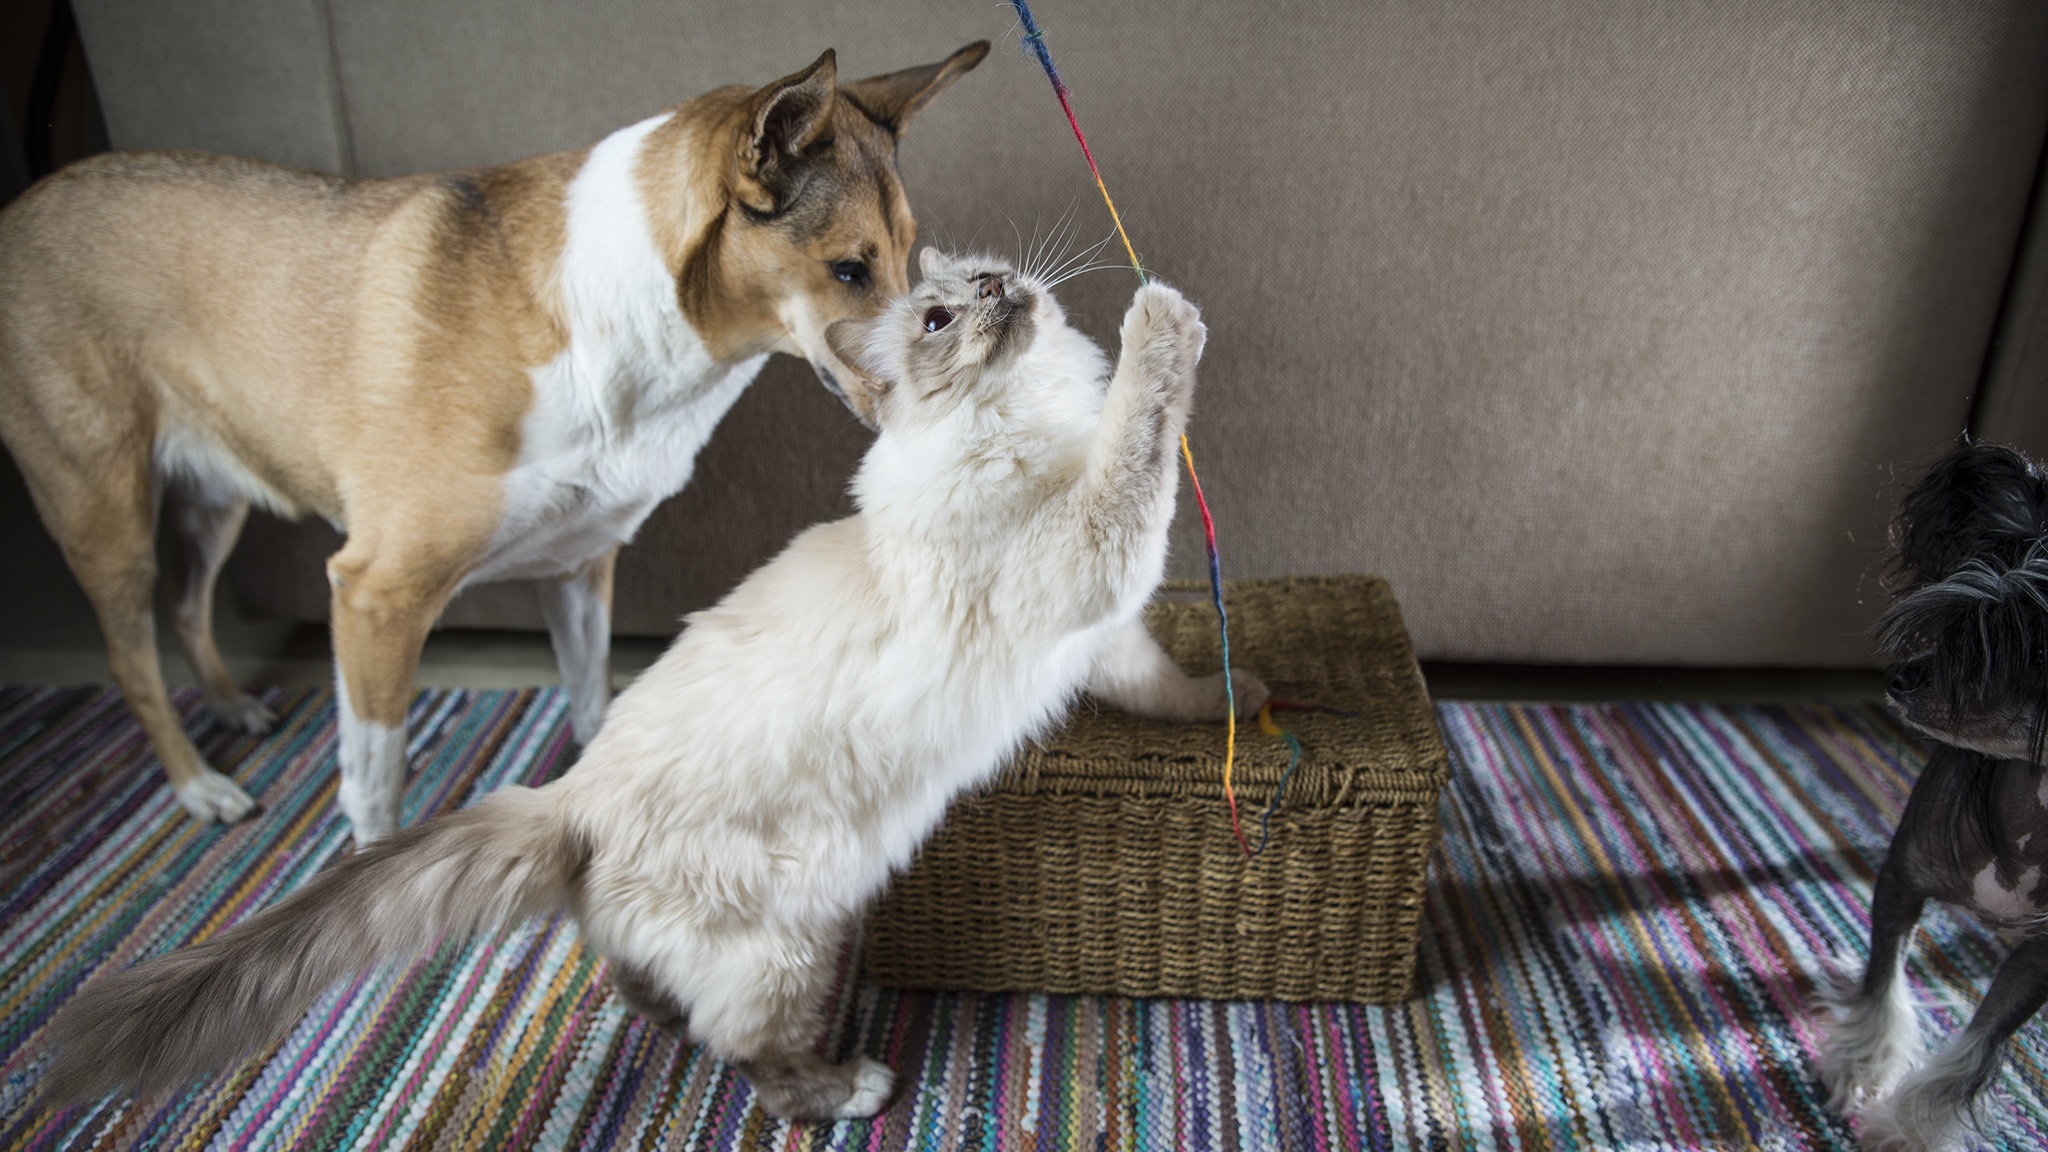
home, puppy, dog, collie, cat, mammal, toy, thread, vertebrate, animal shelter, the playground, street dog, dog like mammal, dog breed group, birman